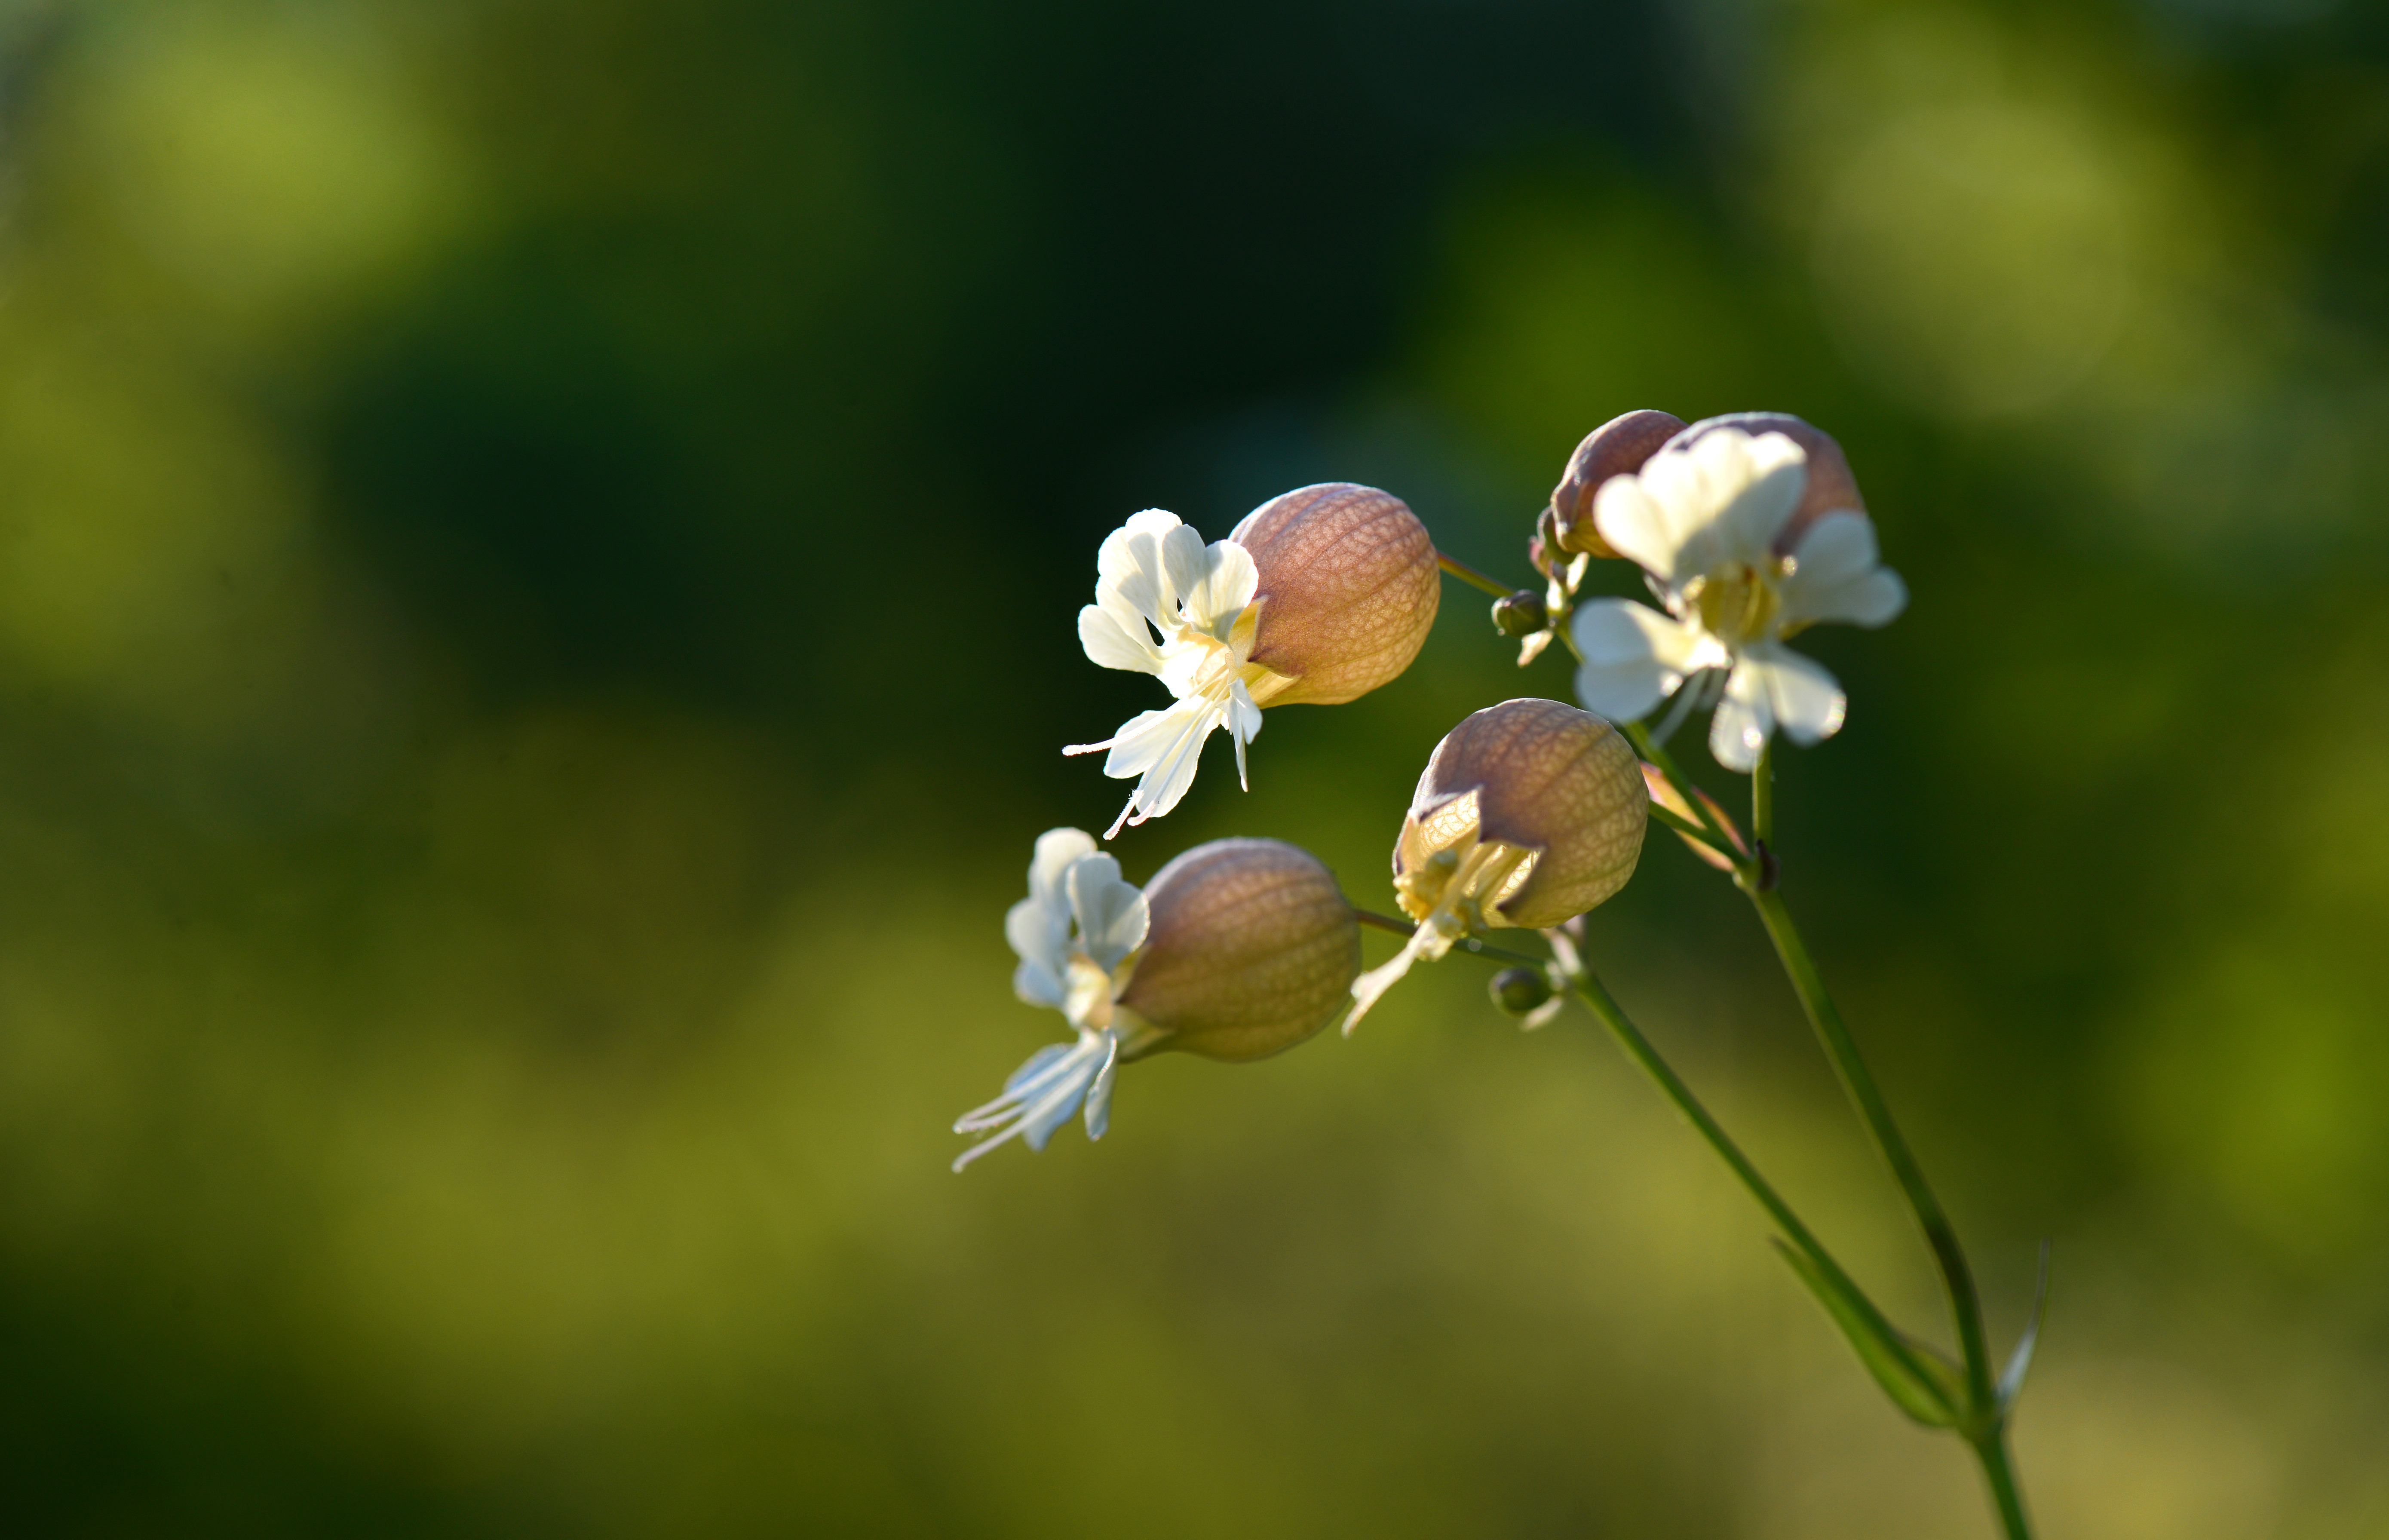
nature, grass, branch, blossom, plant, white, photography, meadow, sunlight, leaf, flower, petal, green, produce, crop, botany, garden, flora, wildflower, close up, wild flowers, bud, macro photography, summer flowers, flowering plant, plant stem, land plant